Marino railway station (Northern Ireland)

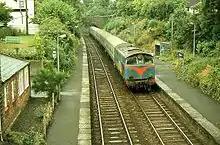
A NIR 101 Class diesel locomotive hauls a passenger train into Marino station in 1983

The Belfast, Holywood and Bangor Railway opened Marino station on 1 December 1870 on land once inhabited by Benedictine monks.